Andrea F. Nuciforo Jr.

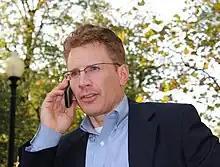

Andrea F. Nuciforo Jr. (born February 26, 1964) served as a Democratic State Senator from January 1, 1997, until January 3, 2007, representing the Berkshire, Hampshire, Franklin, and Hampden and Berkshire, Hampshire and Franklin Massachusetts Senate districts in western Massachusetts. He is an attorney, having practiced law with a focus on commercial real estate, health care, education and business litigation. He ran unsuccessfully for the Democratic nomination of the United States House of Representatives in Massachusetts's newly drawn on September 6, 2012.